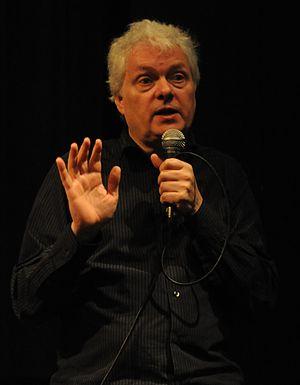
Heiner Goebbels, né le 17 août 1952 à Neustadt an der Weinstraße, est un compositeur et metteur en scène allemand.